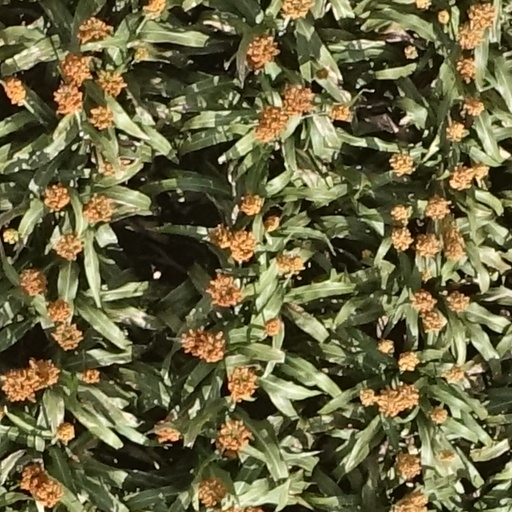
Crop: sorghum